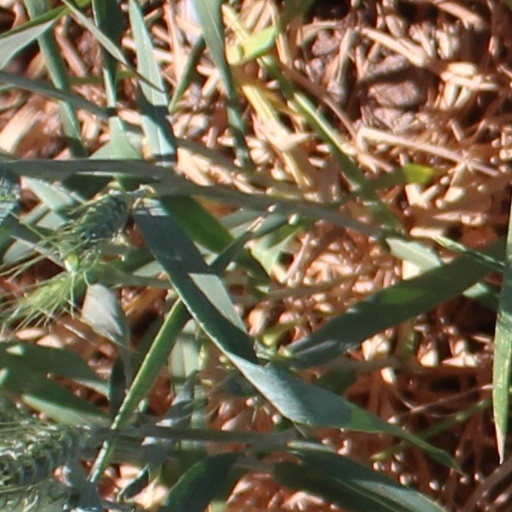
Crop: wheat